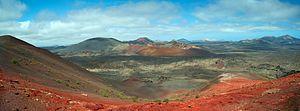
Parc naturel des volcans de Timanfaya Lanzarote îles Cannaries (Espagne)